Dead Heat (2002 film)

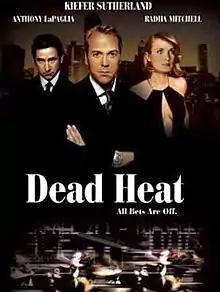
Theatrical release poster

Dead Heat is a 2002 crime comedy-drama film starring Kiefer Sutherland, Anthony LaPaglia and Radha Mitchell. It was written and directed by Mark Malone.